Francisco Matos Paoli

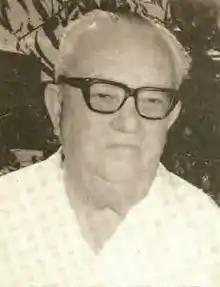
Secretary General of the Puerto Rican Nationalist Party

Francisco Matos Paoli (March 9, 1915 – July 10, 2000), was a Puerto Rican poet, critic, and essayist who in 1977 was nominated for the Nobel Prize in Literature. His books were rooted in three major literary movements in Latin America: Romanticism, Modernism, and Postmodernism.